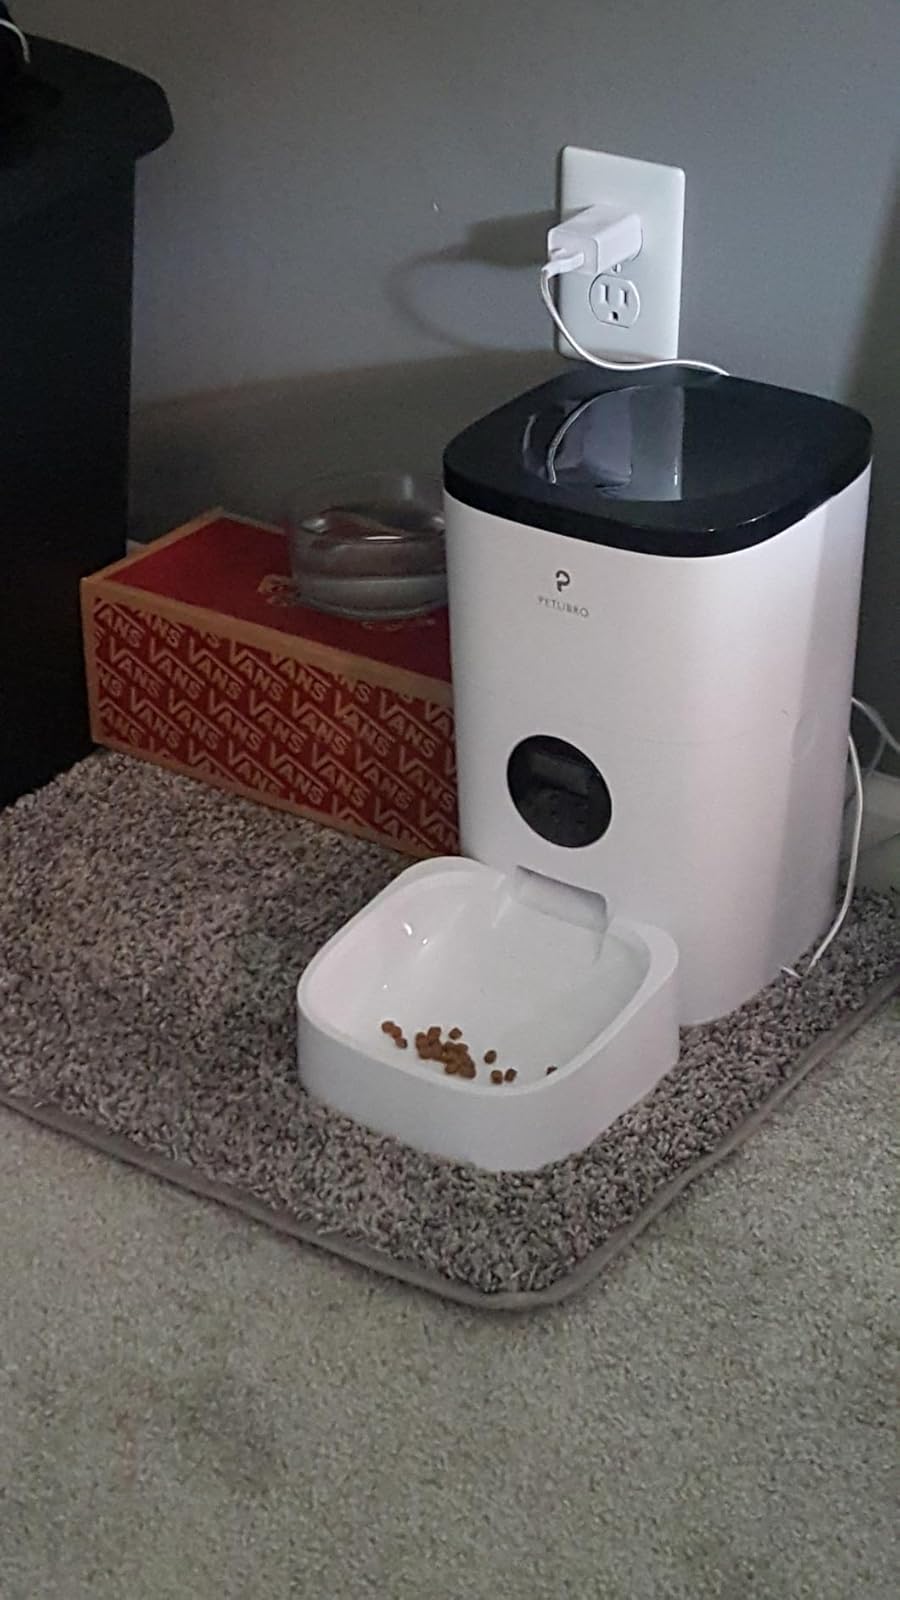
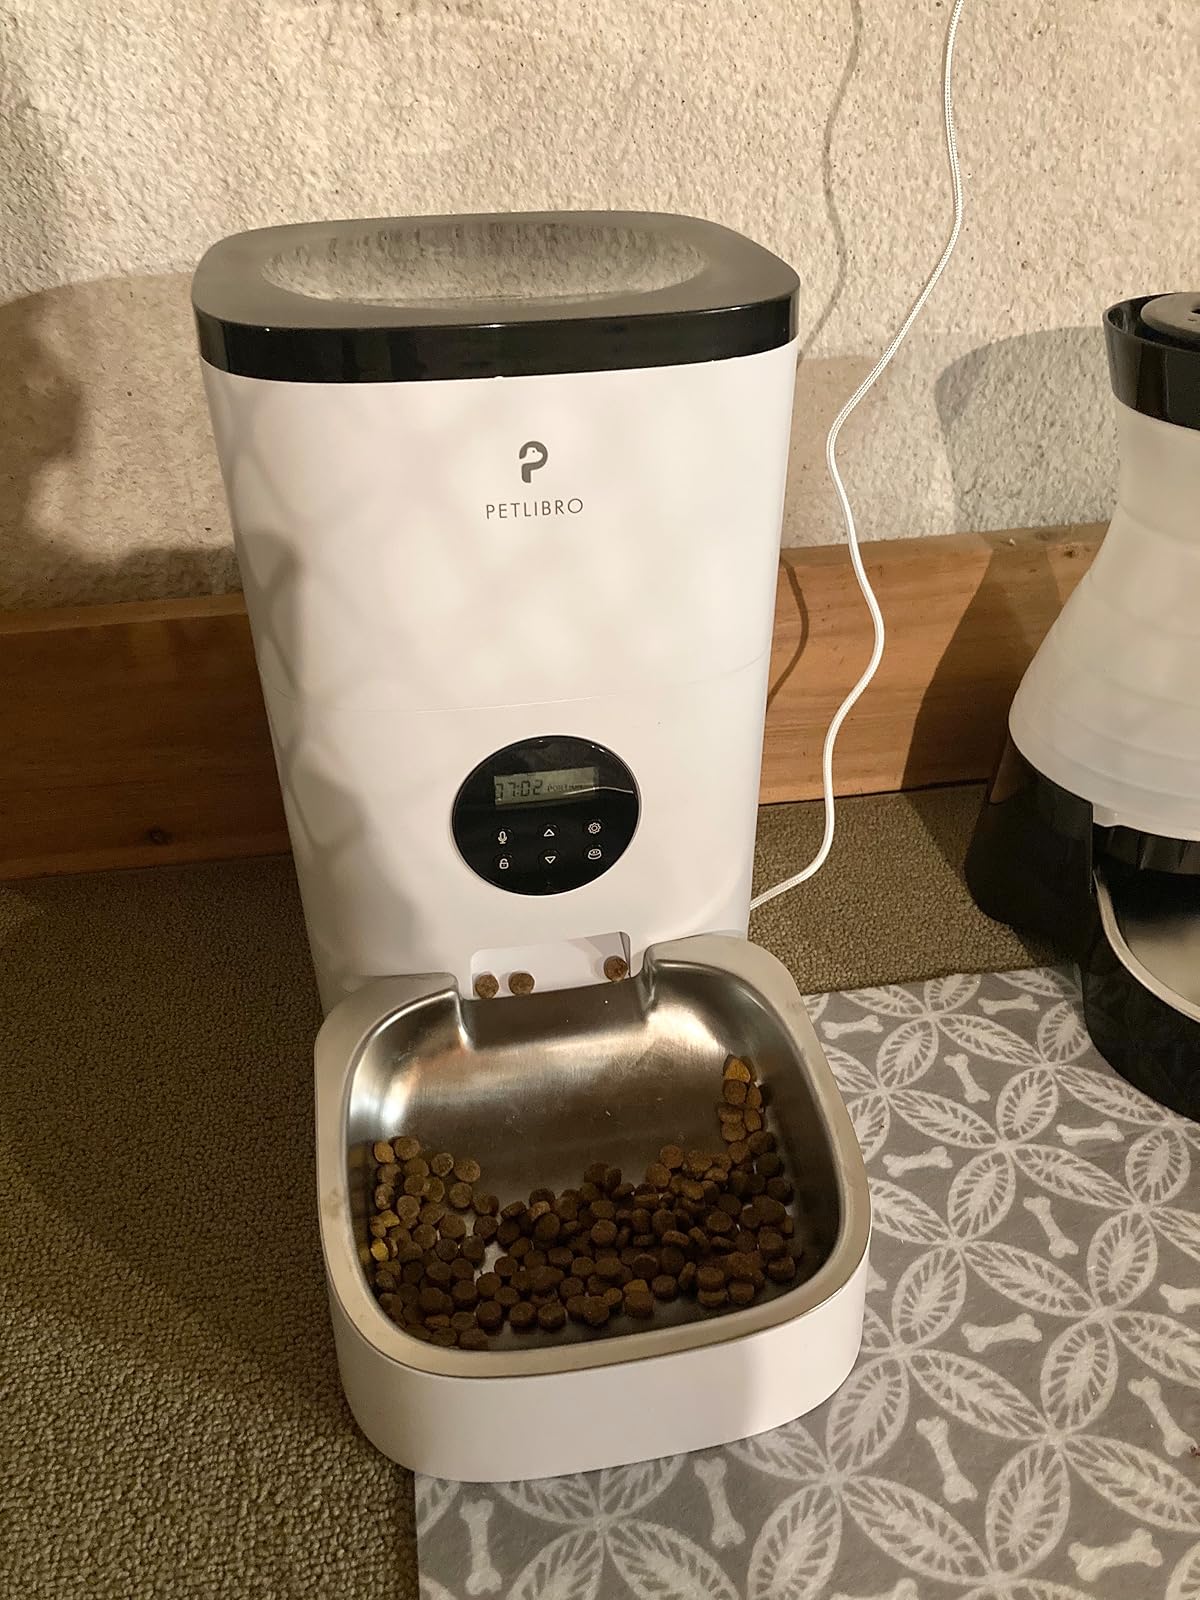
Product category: items_feeder
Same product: yes